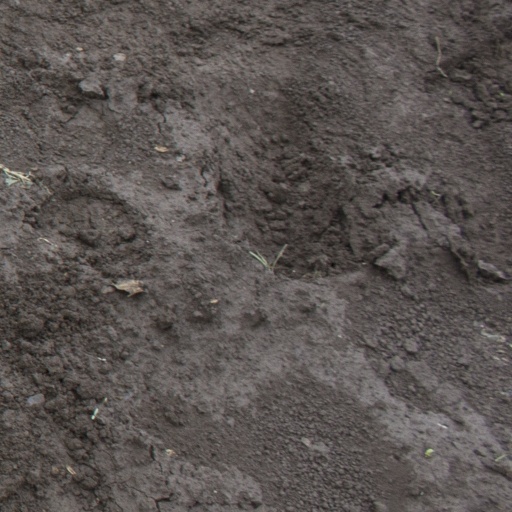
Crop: soybean